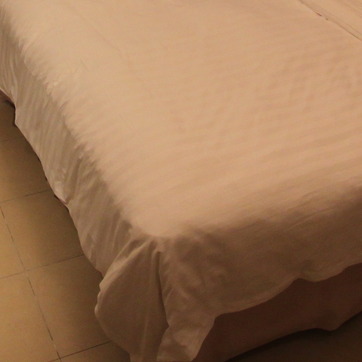
Material: fabric